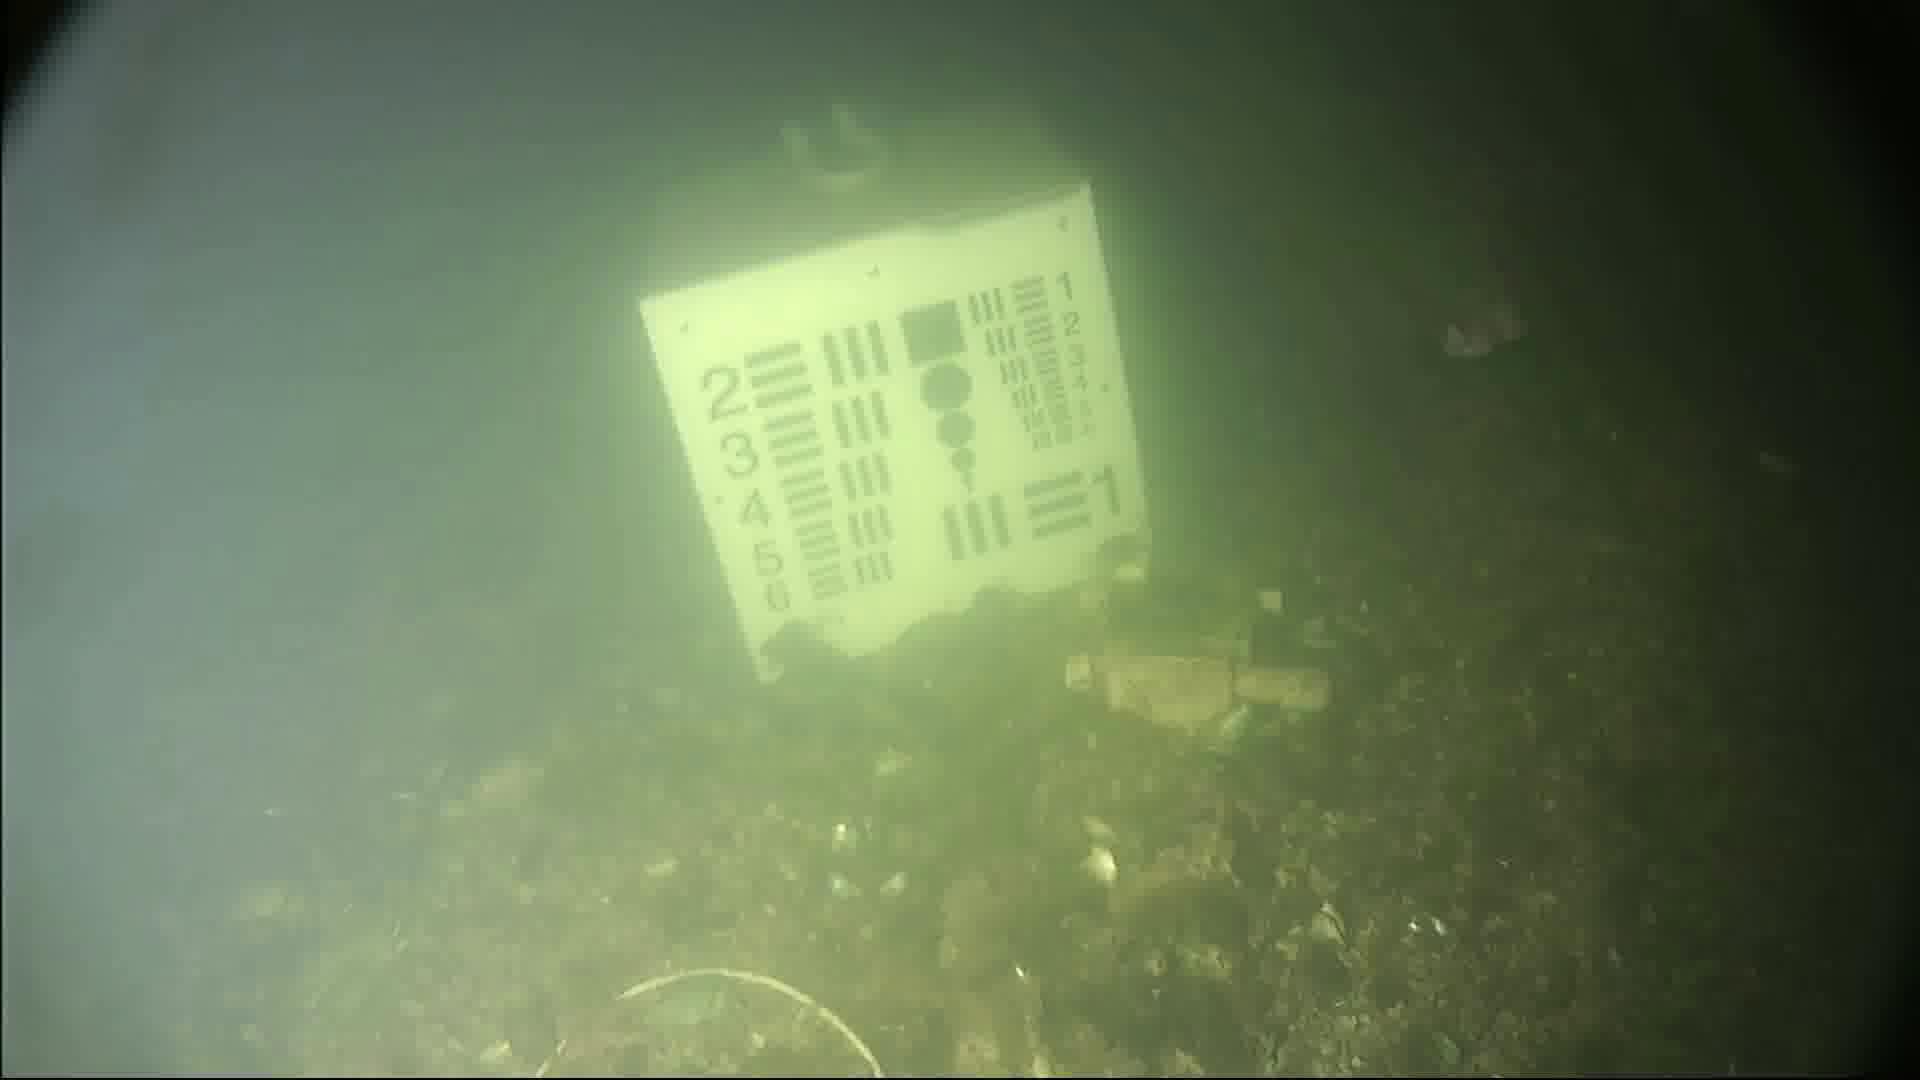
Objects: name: starfish
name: small_fish
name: crab